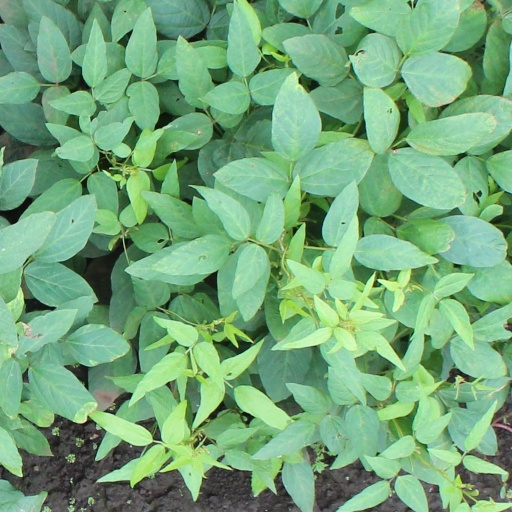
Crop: soybean